Operation Sea Signal

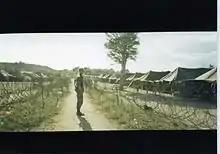
(Camp Mike) PFC. Sutherland 1/12 INF 4th ID

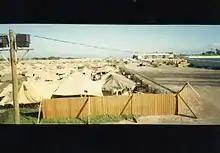
McCalla Airfield

These operations by the United States Joint Task Force 160 (September 8, 1994 – March 15, 1995) to relieve the overcrowded migrant camps at Guantanamo Bay Naval Base.